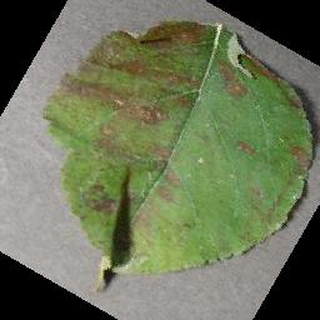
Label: apple_cedar_apple_rust